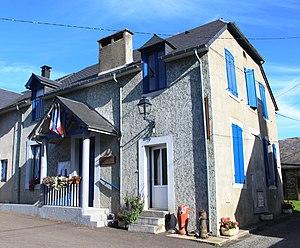
Mairie d'Ossun-ez-Angles (Hautes-Pyrénées)
Ossun-ez-Angles est une commune française située dans le département des Hautes-Pyrénées, en région Occitanie.